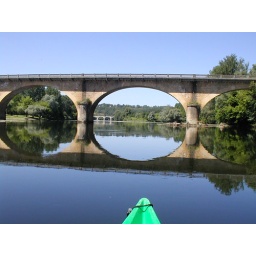
Another view of the road bridge over the river Dordogne near Le Buisson-de-Cadouin, with the rail bridge in the background, France